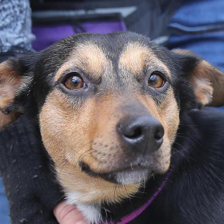
Label: animals